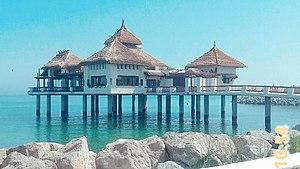
Photo de l'un des monuments touristiques à M'diq
M'diq, ou communément appelée Rincón, qui veut dire « coin » ou « recoin » en espagnol, est une ville côtière marocaine située dans la préfecture de M'diq-Fnideq. Ses habitants sont les Mdikis. En 2003, sa population était de 60 000 habitants. M'diq est connue pour sa forte attraction touristique durant la période d'été.